Demographics of Egypt

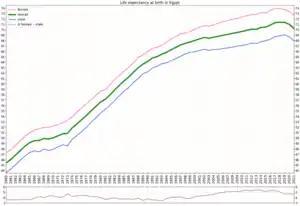
Life expectancy in Egypt since 1960 by gender

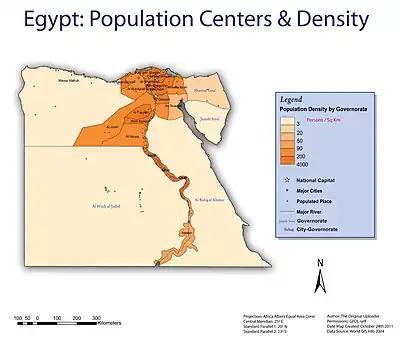
Egyptian Population Density in pre-2013 administrative divisions

As of 1 July 2014; data taken from CAPMAS: Information for population is in thousands, pop density – persons/km and area is in km.